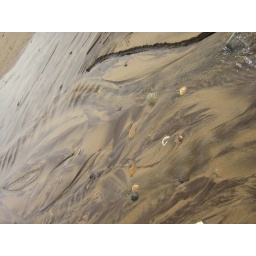
Patterns in the sand from the water